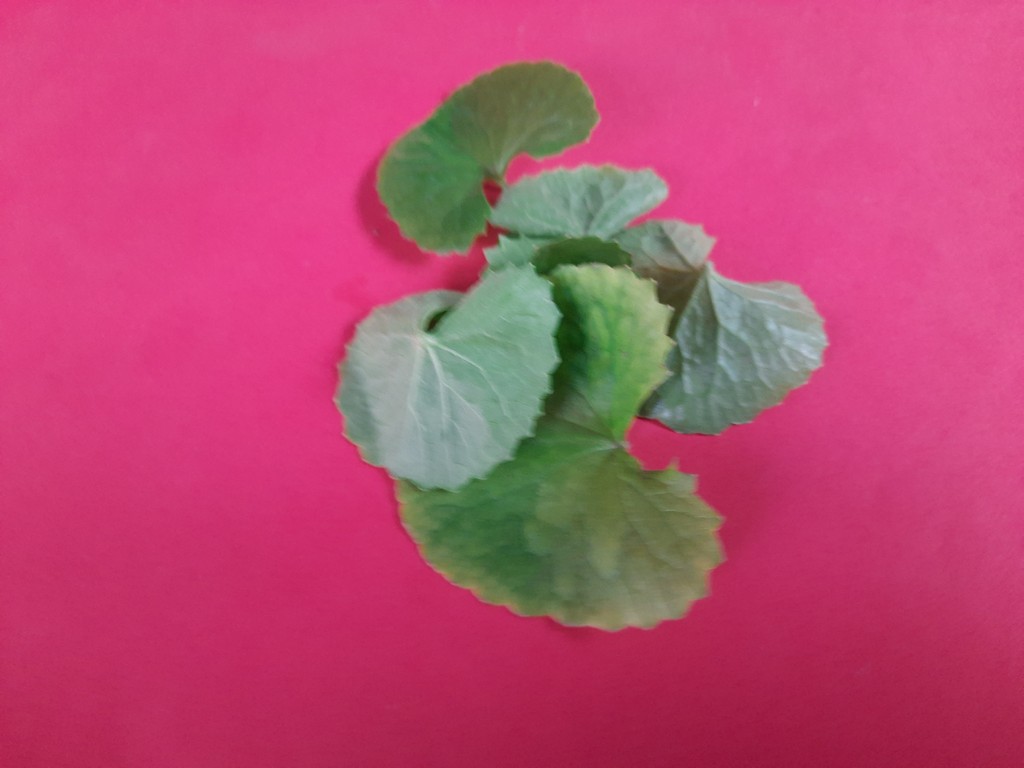
Label: Healthy